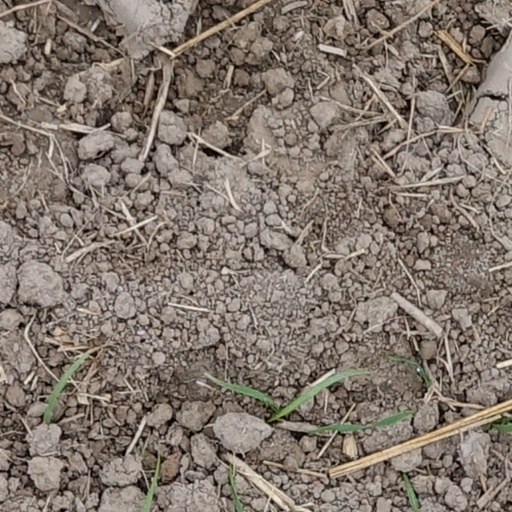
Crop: wheat